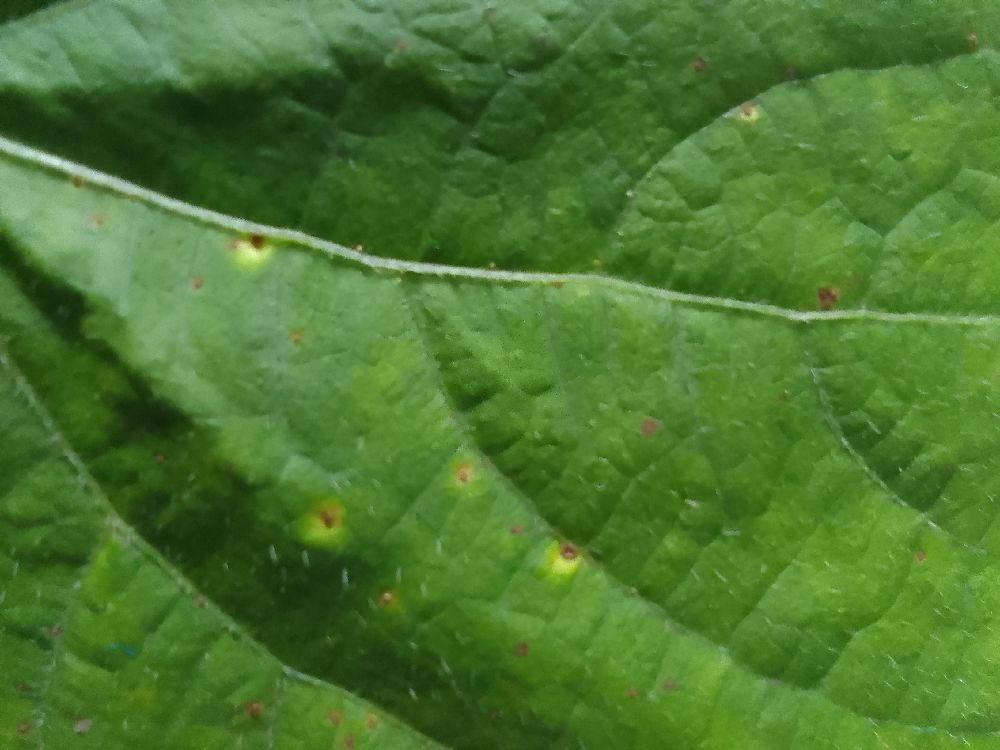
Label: rust